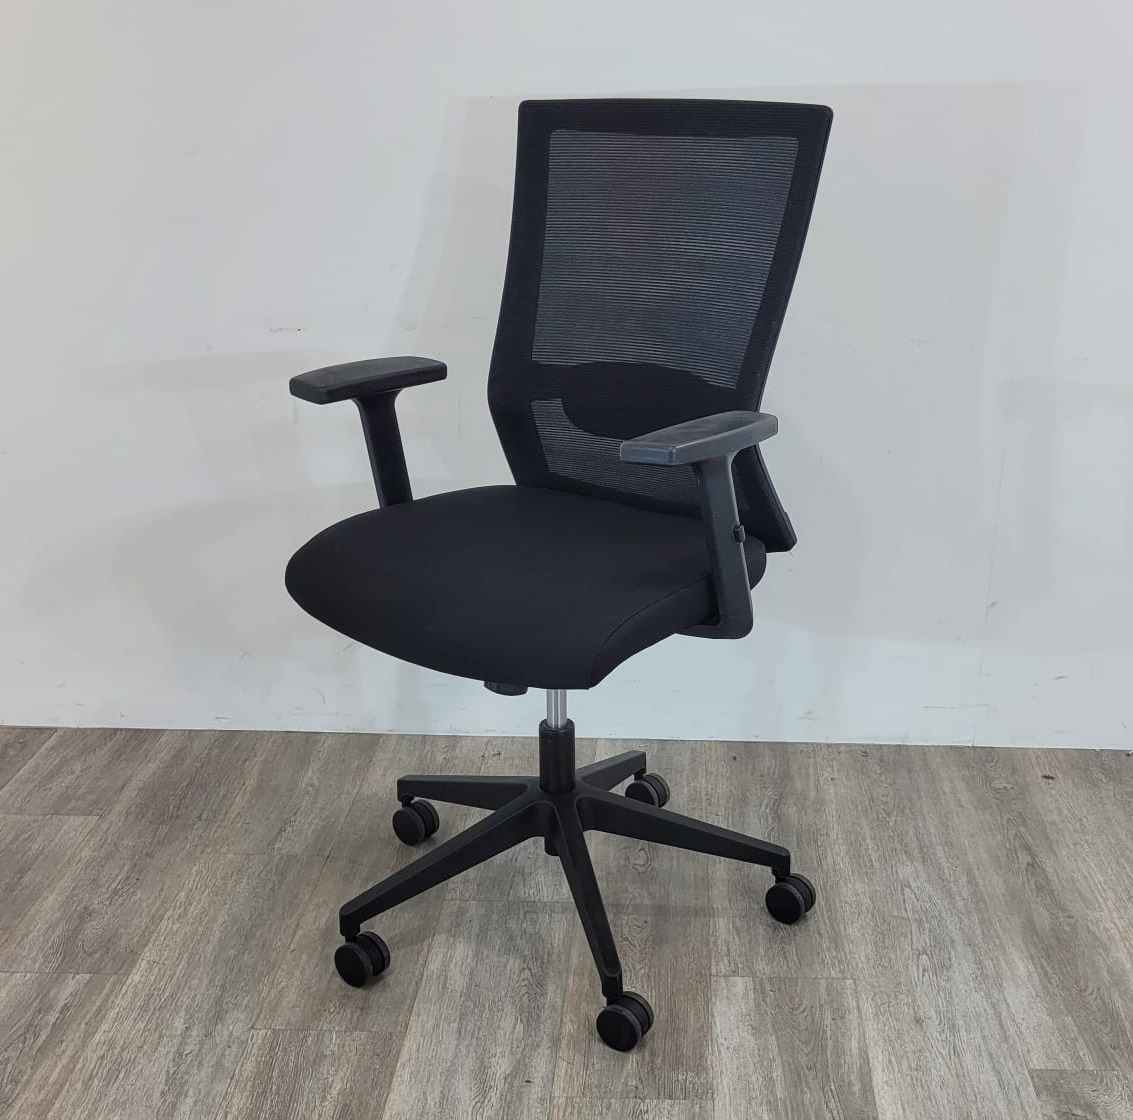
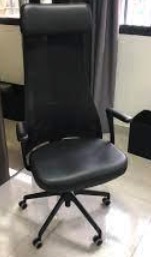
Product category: items_chair
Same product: no